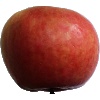
Label: Apple Crimson Snow 1